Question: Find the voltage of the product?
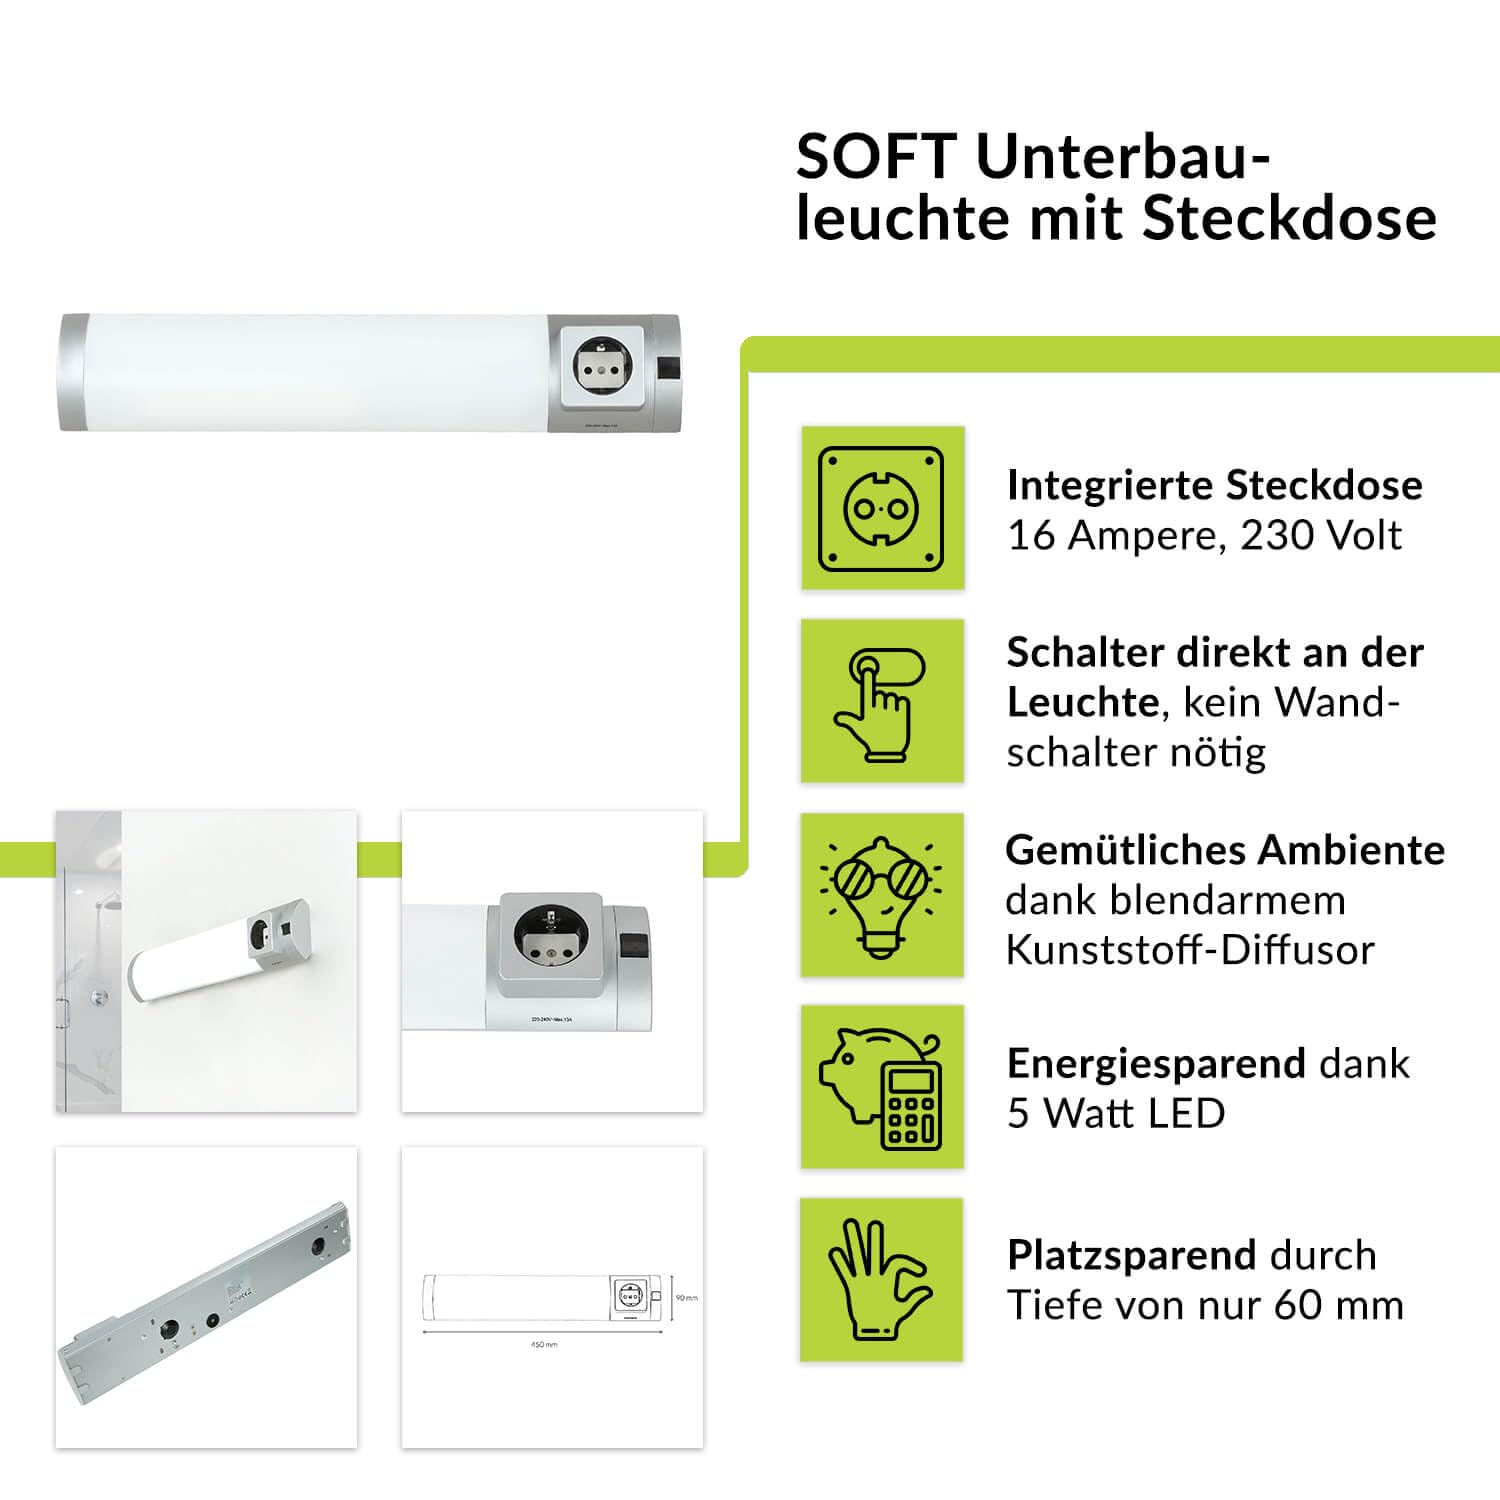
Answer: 230.0 volt